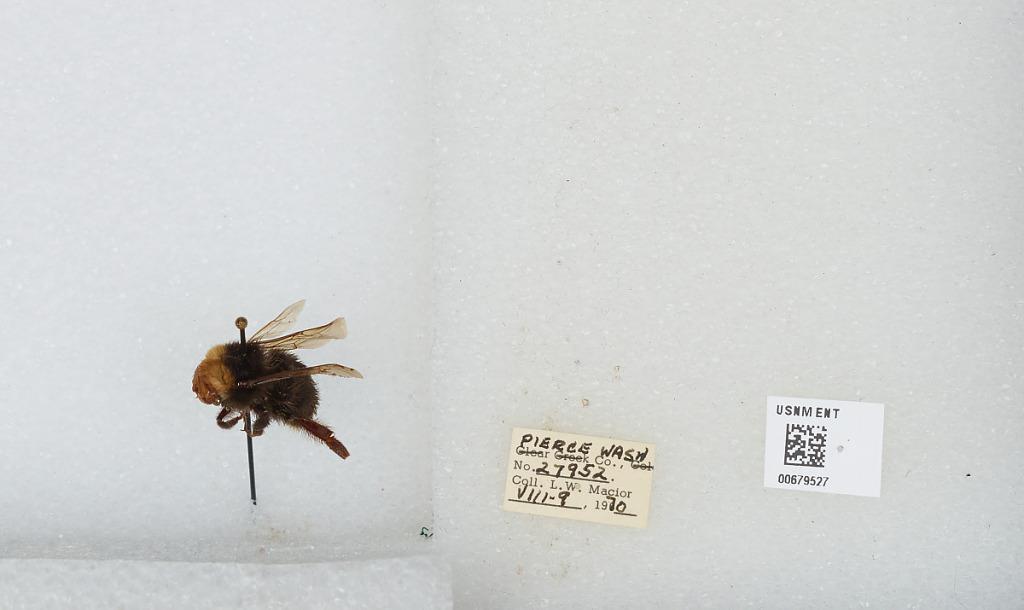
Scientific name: Bombus (Bombus) occidentalis Greene
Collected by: L. Macior
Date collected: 1970-8-9
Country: United States
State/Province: Washington
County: Pierce
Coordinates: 47.05, -122.12